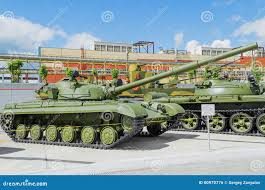
Label: Tank